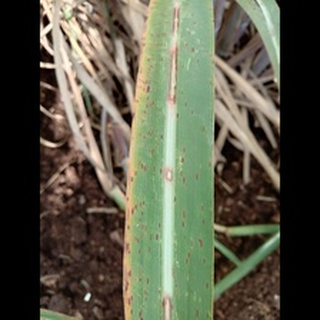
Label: sugarcane_rust